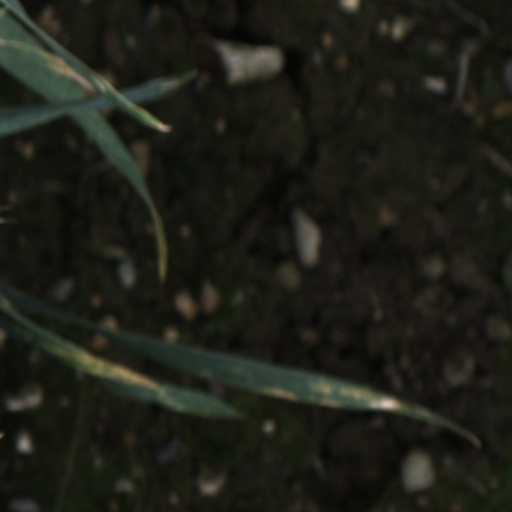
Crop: wheat